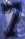
Number: 7